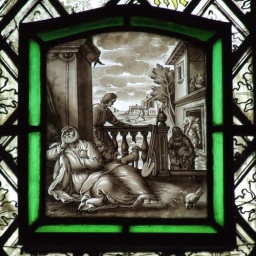
Flemish glass in the west window depicting Tobit asleep.